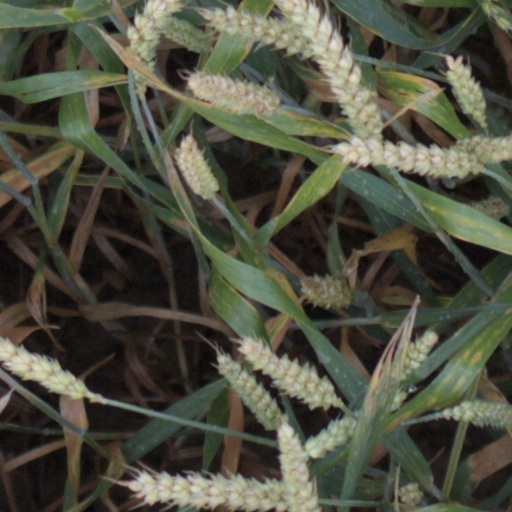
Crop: wheat